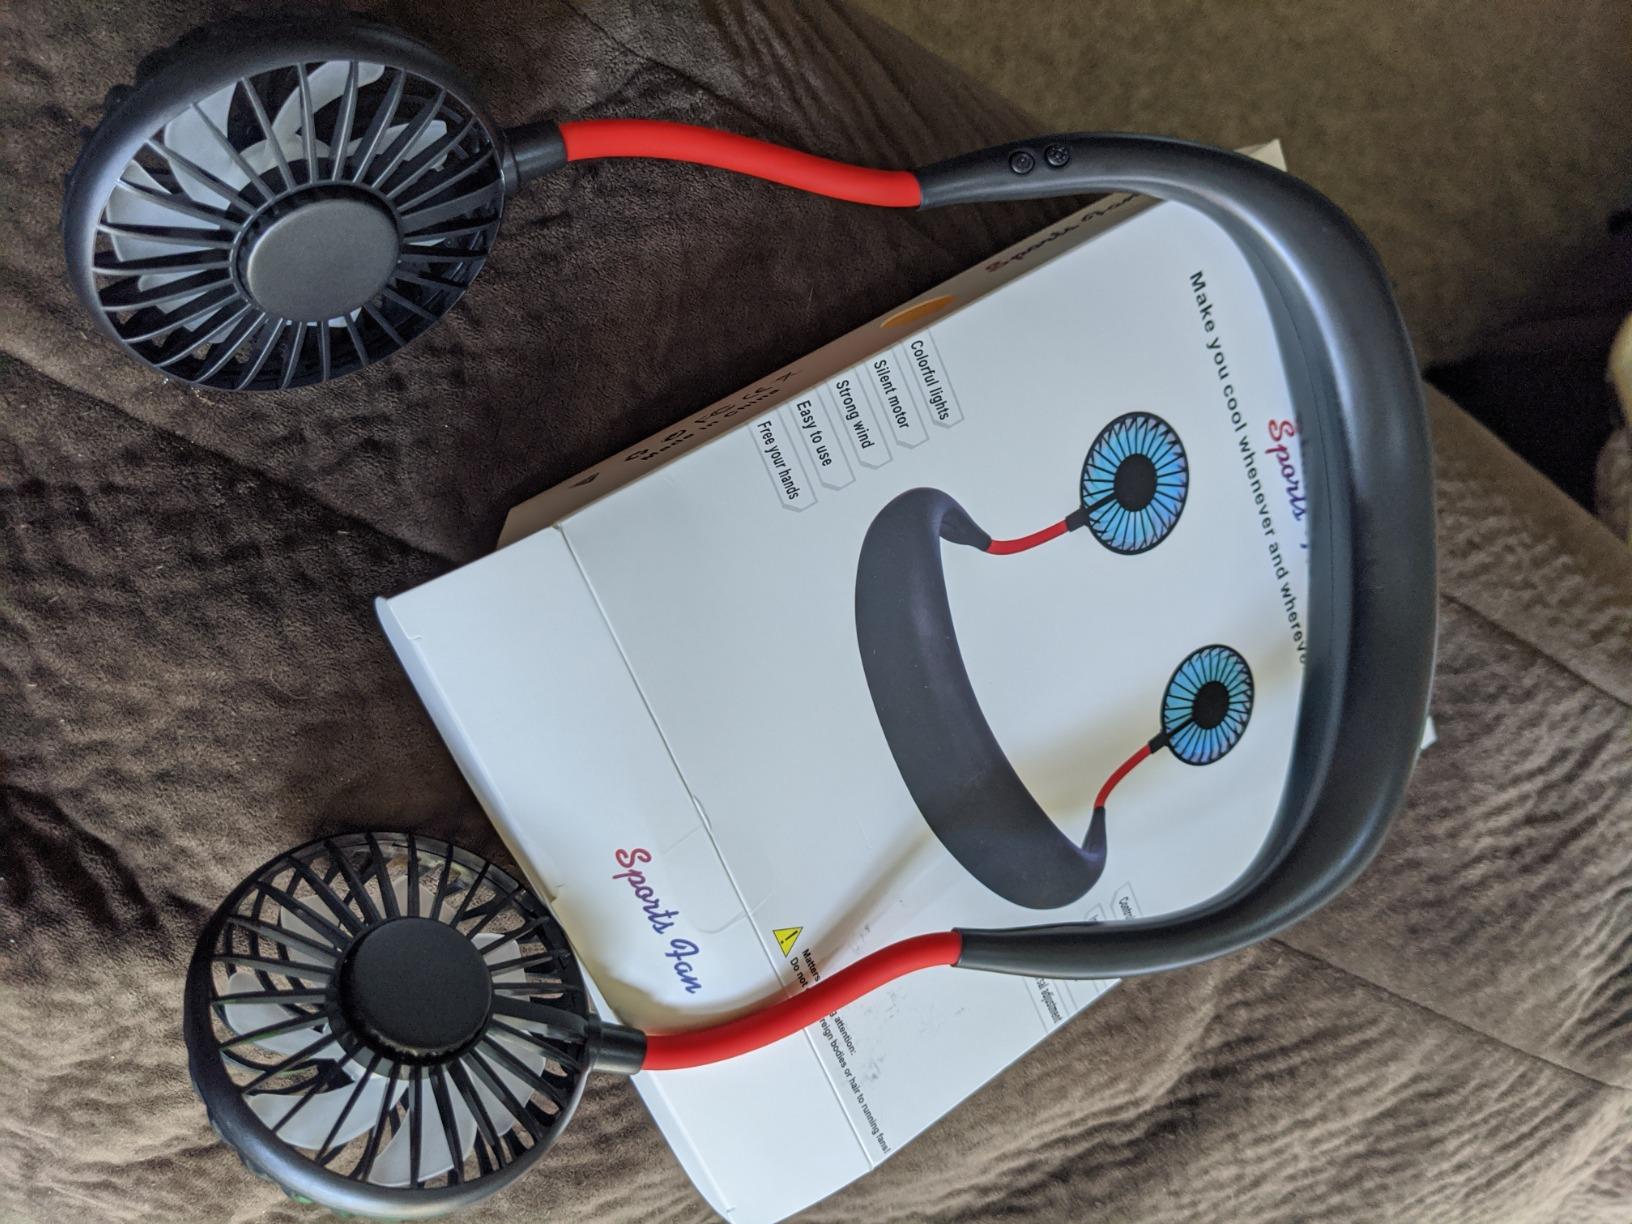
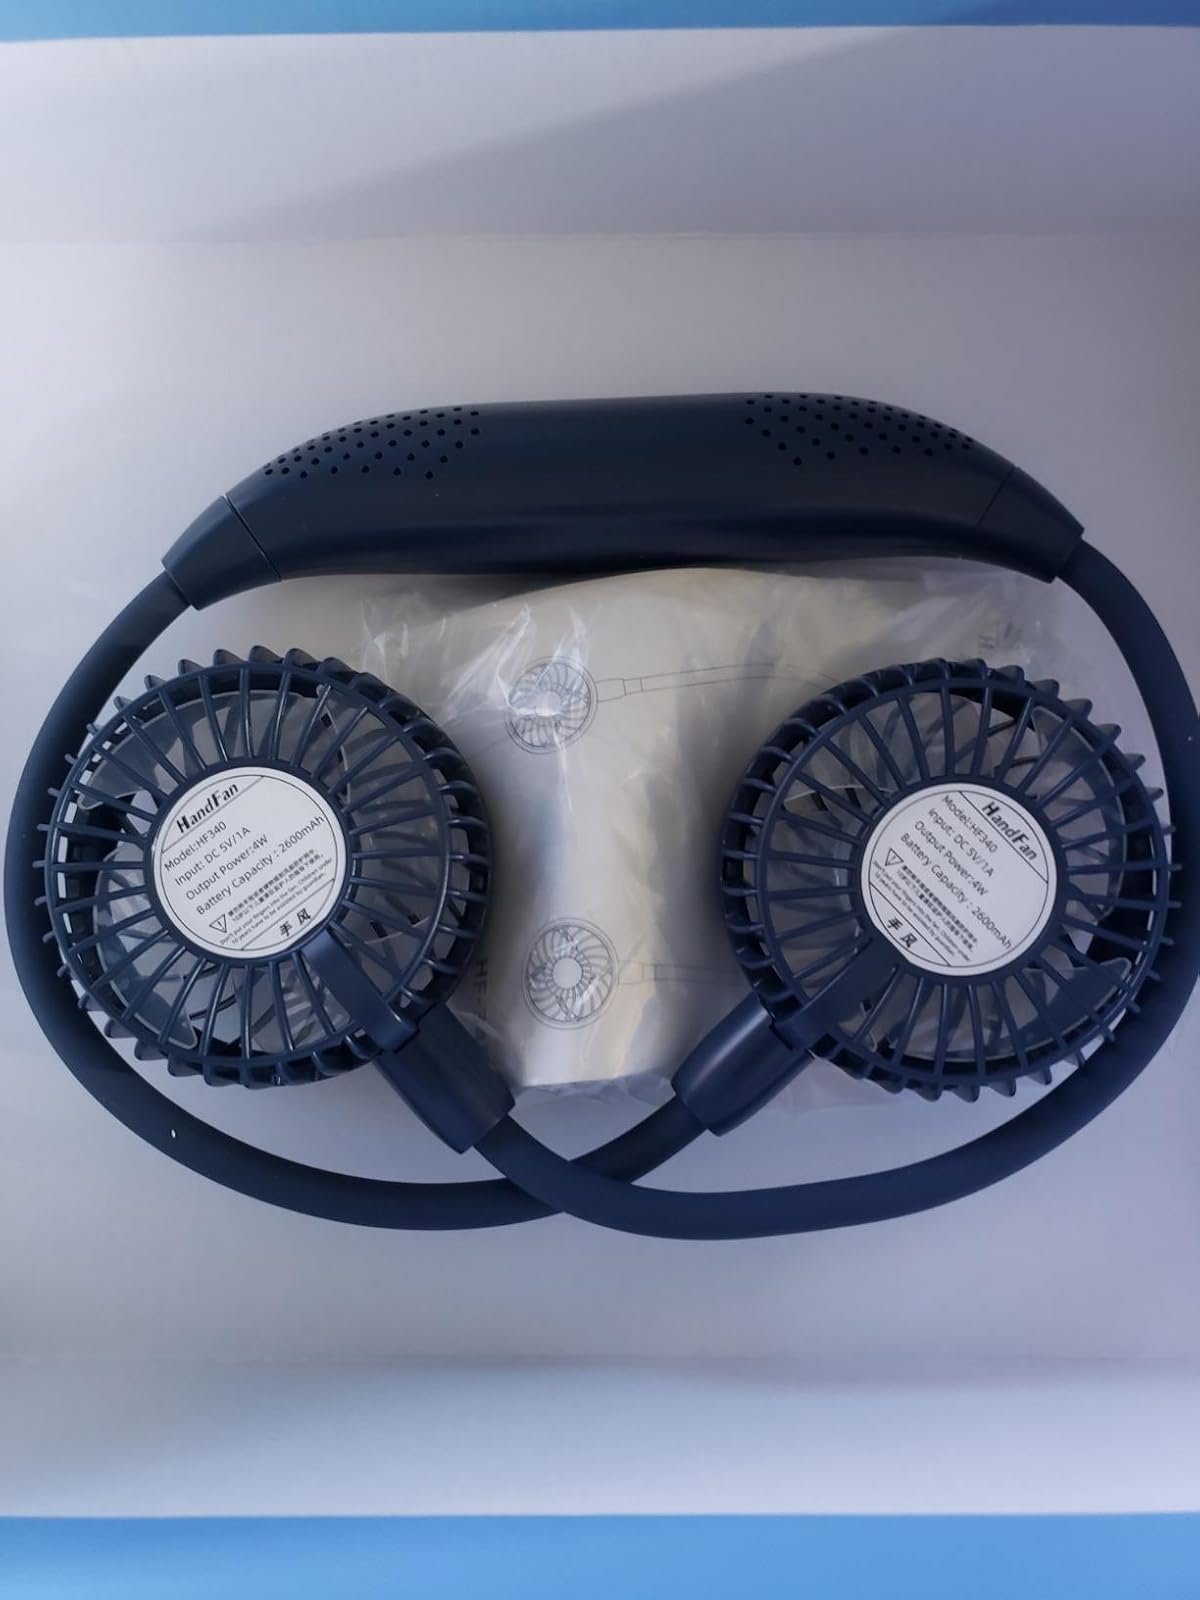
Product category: fan
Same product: no